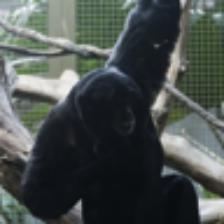
Label: NonHuman